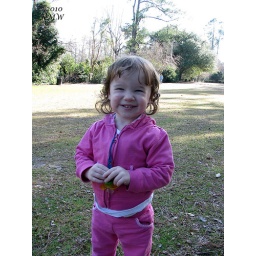
Katrina playing in a field at Swan Lake after we walked (she road in the stroller) around the lake.